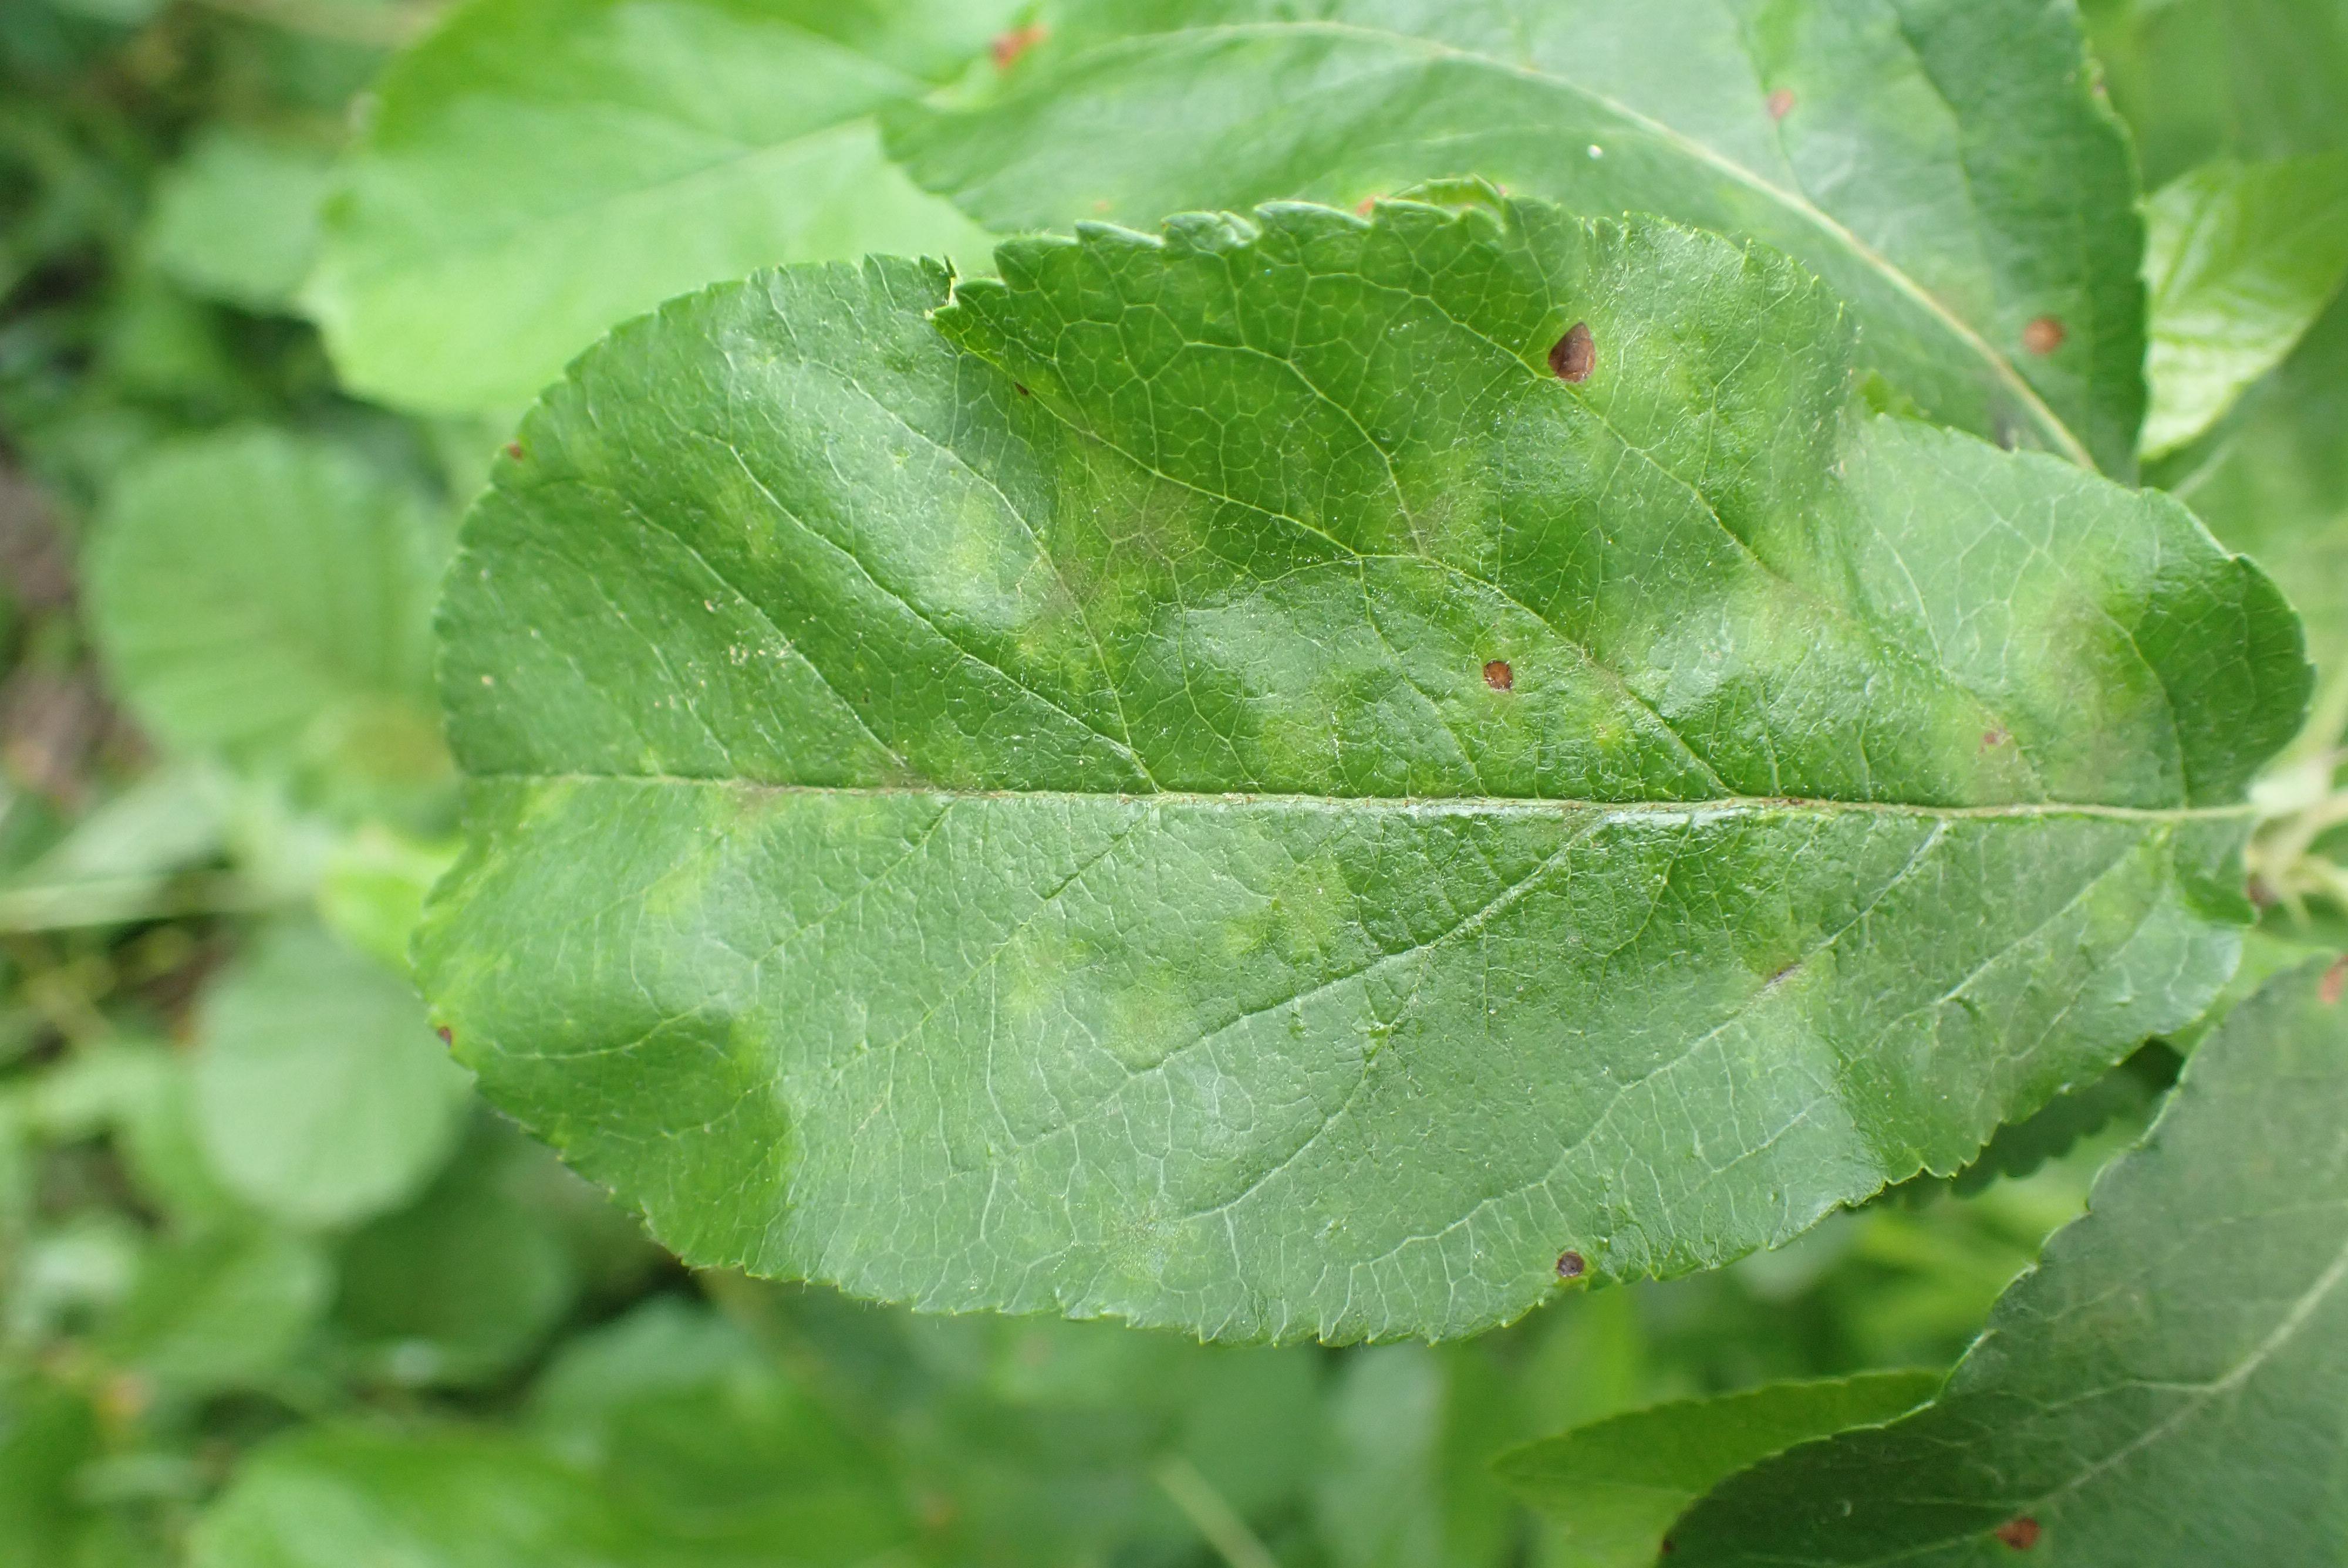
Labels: scab